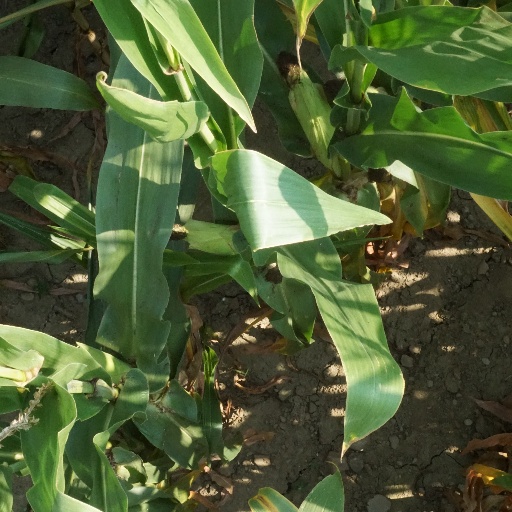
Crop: maize; corn